Feodor-Lynen-Gymnasium Planegg

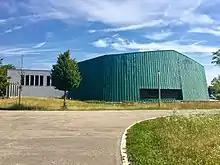
The Kupferhaus in 2019

The "Kupferhaus" (in English "copper house") was designed from 2005 to 2008 by the "Planungsbüro Rohling". Within the framework of an architectural competition its proposal emerged as the winner. The plot on which the Kupferhaus stands amounts to a total of 3,572 m. In addition to the concert hall, the building complex also includes classrooms and the school cafeteria. In addition to some school performances (plays and concerts), various cultural events take place in the "Kupferhaus". The costs for the entire building complex amounted to 8.3 million Euros. The capacity of the concert hall is 450 seats.